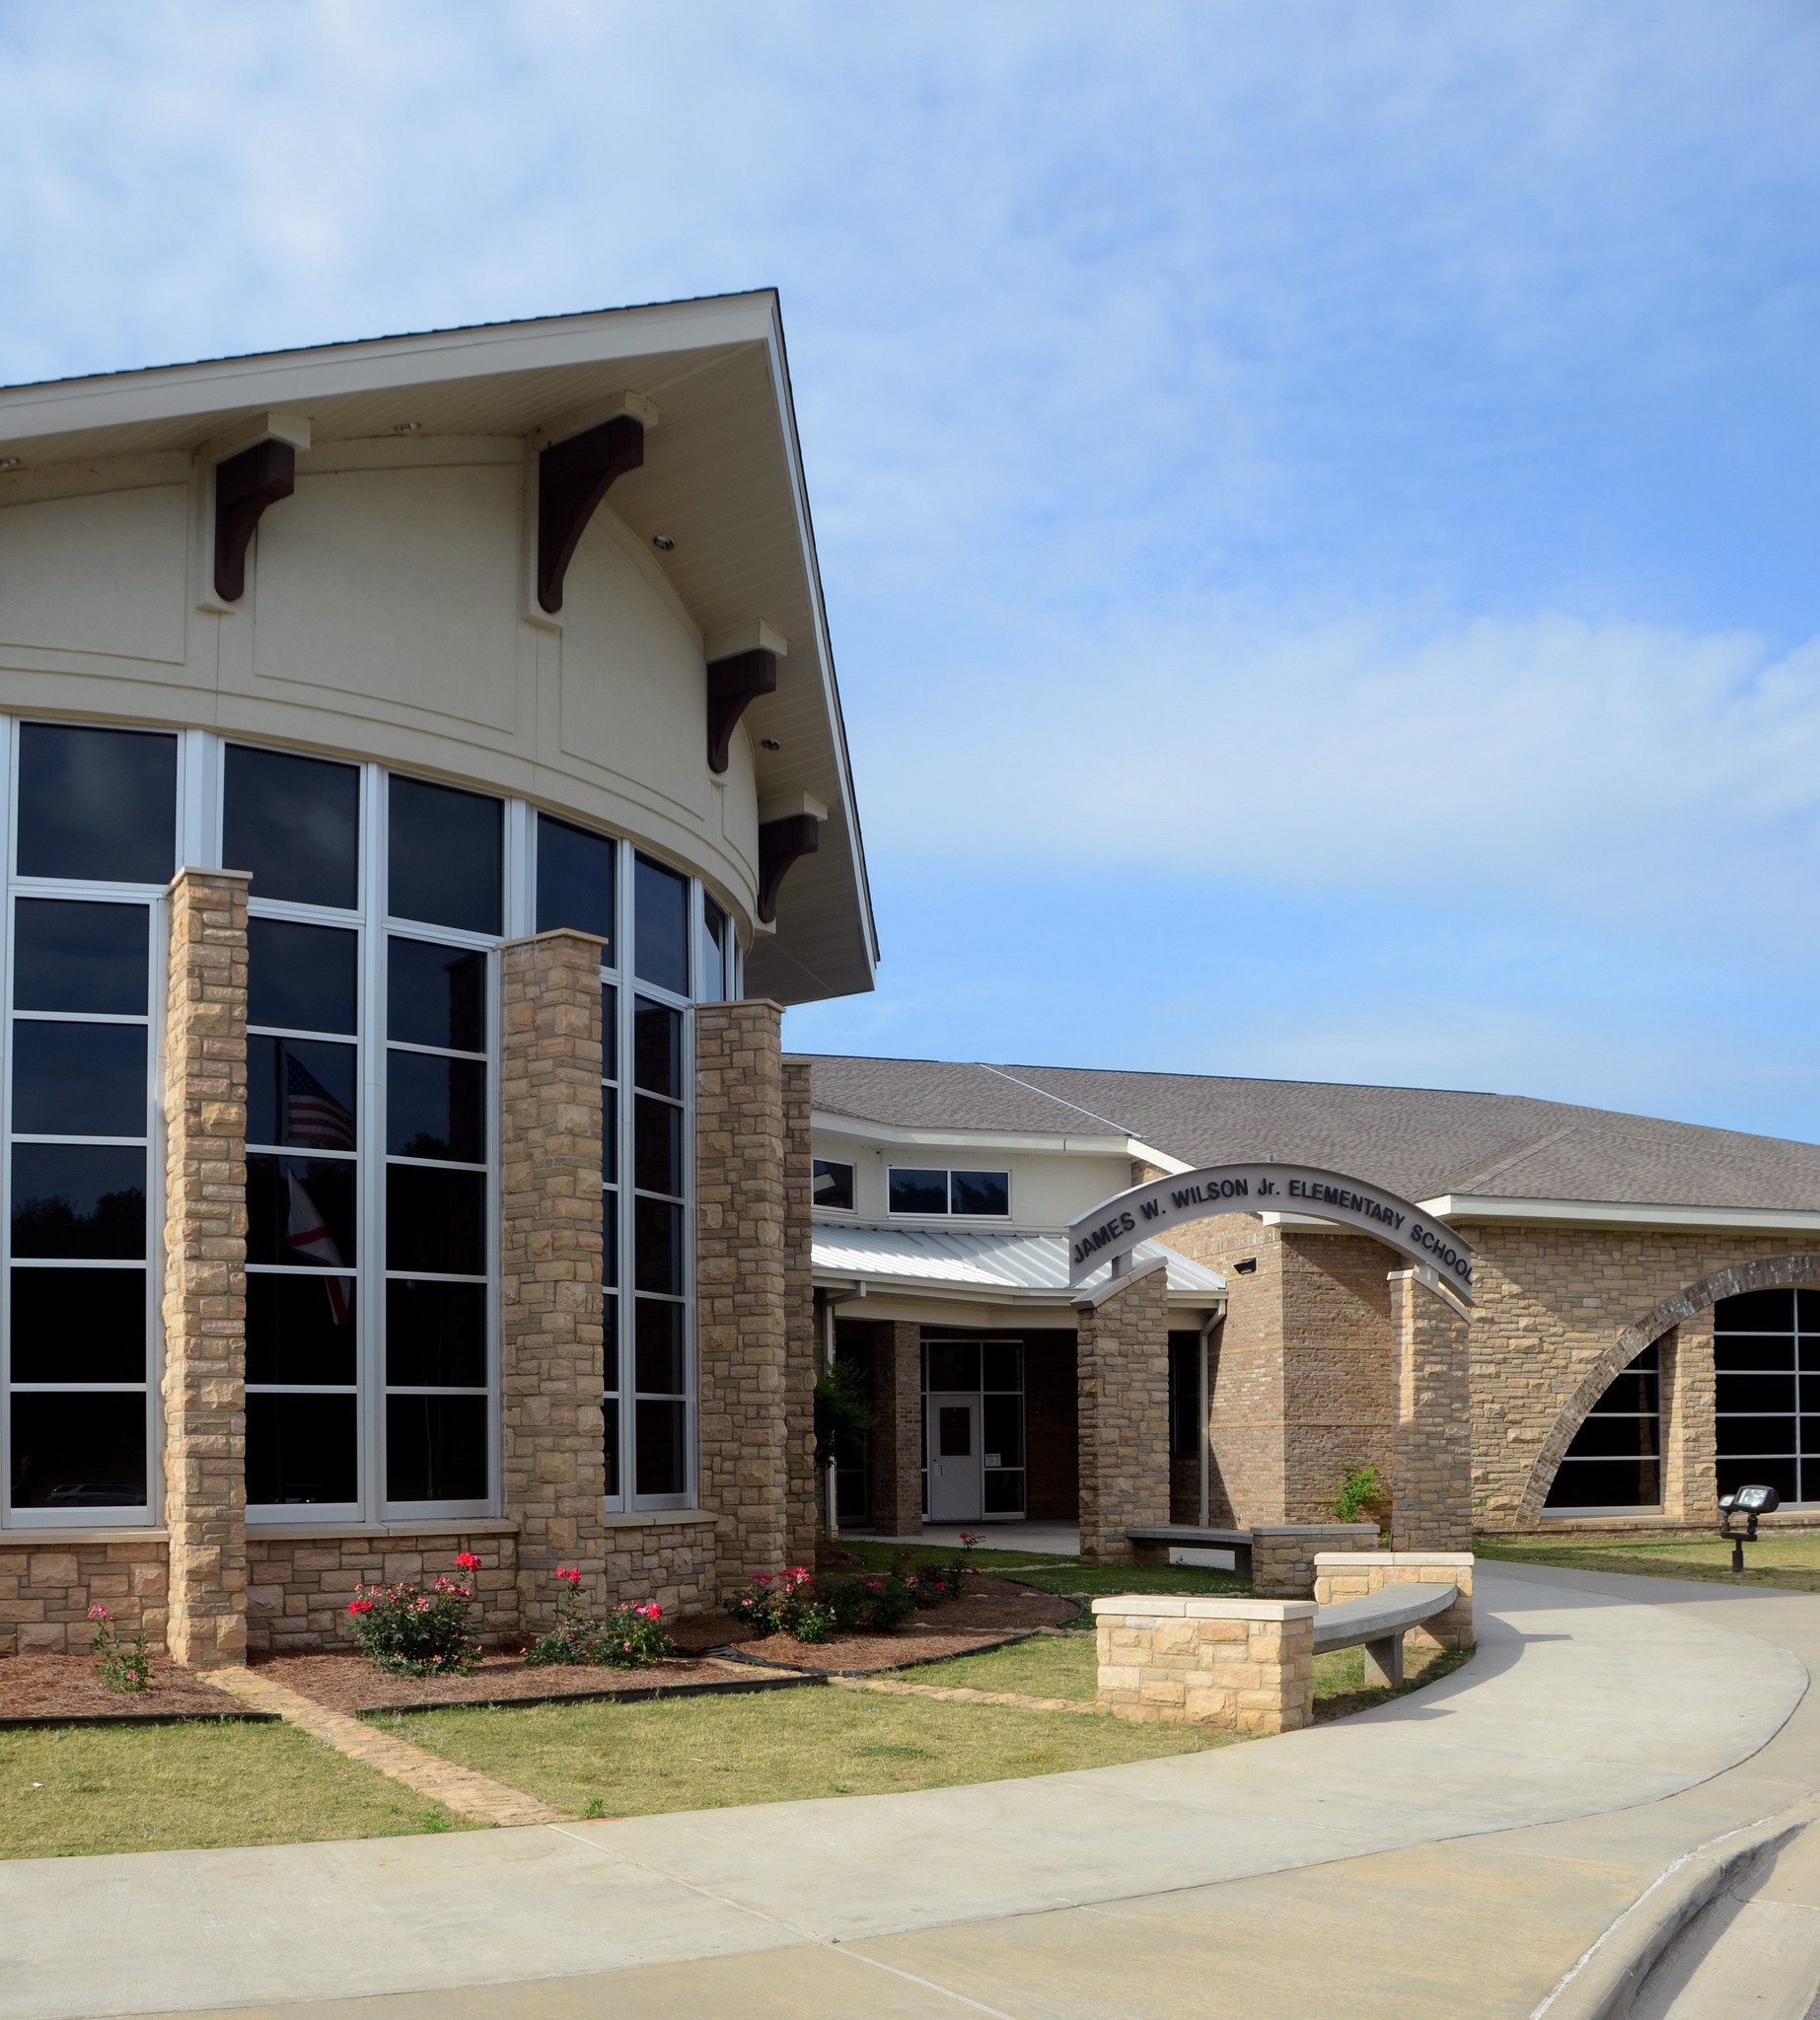
architecture, villa, house, window, building, home, facade, property, estate, headquarters, siding, real estate, residential area, montgomery alabama schools, schools in montgomery alabama, new home builders in alabama